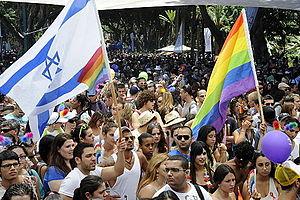
L'homosexualité désigne une forme de monosexualité caractérisée par une attirance sexuelle ou par des sentiments amoureux envers une personne du même sexe ou genre.
Les personnes lesbiennes, gays, bisexuelles et transgenres en Israël sont reconnues par l'État depuis une période récente.